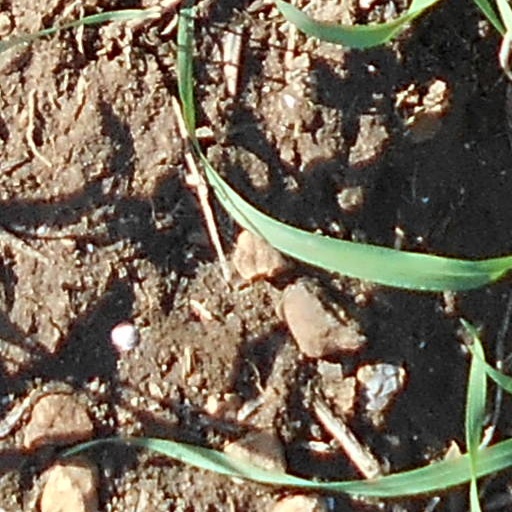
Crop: wheat